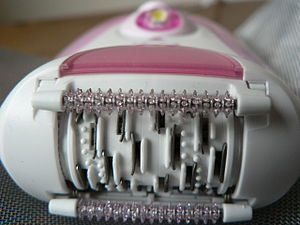
Epilator
Nærbillede af hovedet på en epilator
En epilator er et elektrisk apparat til at fjerne hår ved mekanisk at gribe fat om mange hår samtidig og rive dem ud. Måden en epilator trækker hårene har ligheder med en voksbehandling.